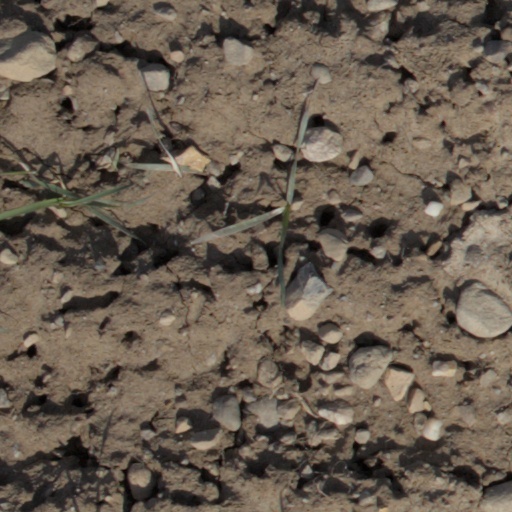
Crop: wheat